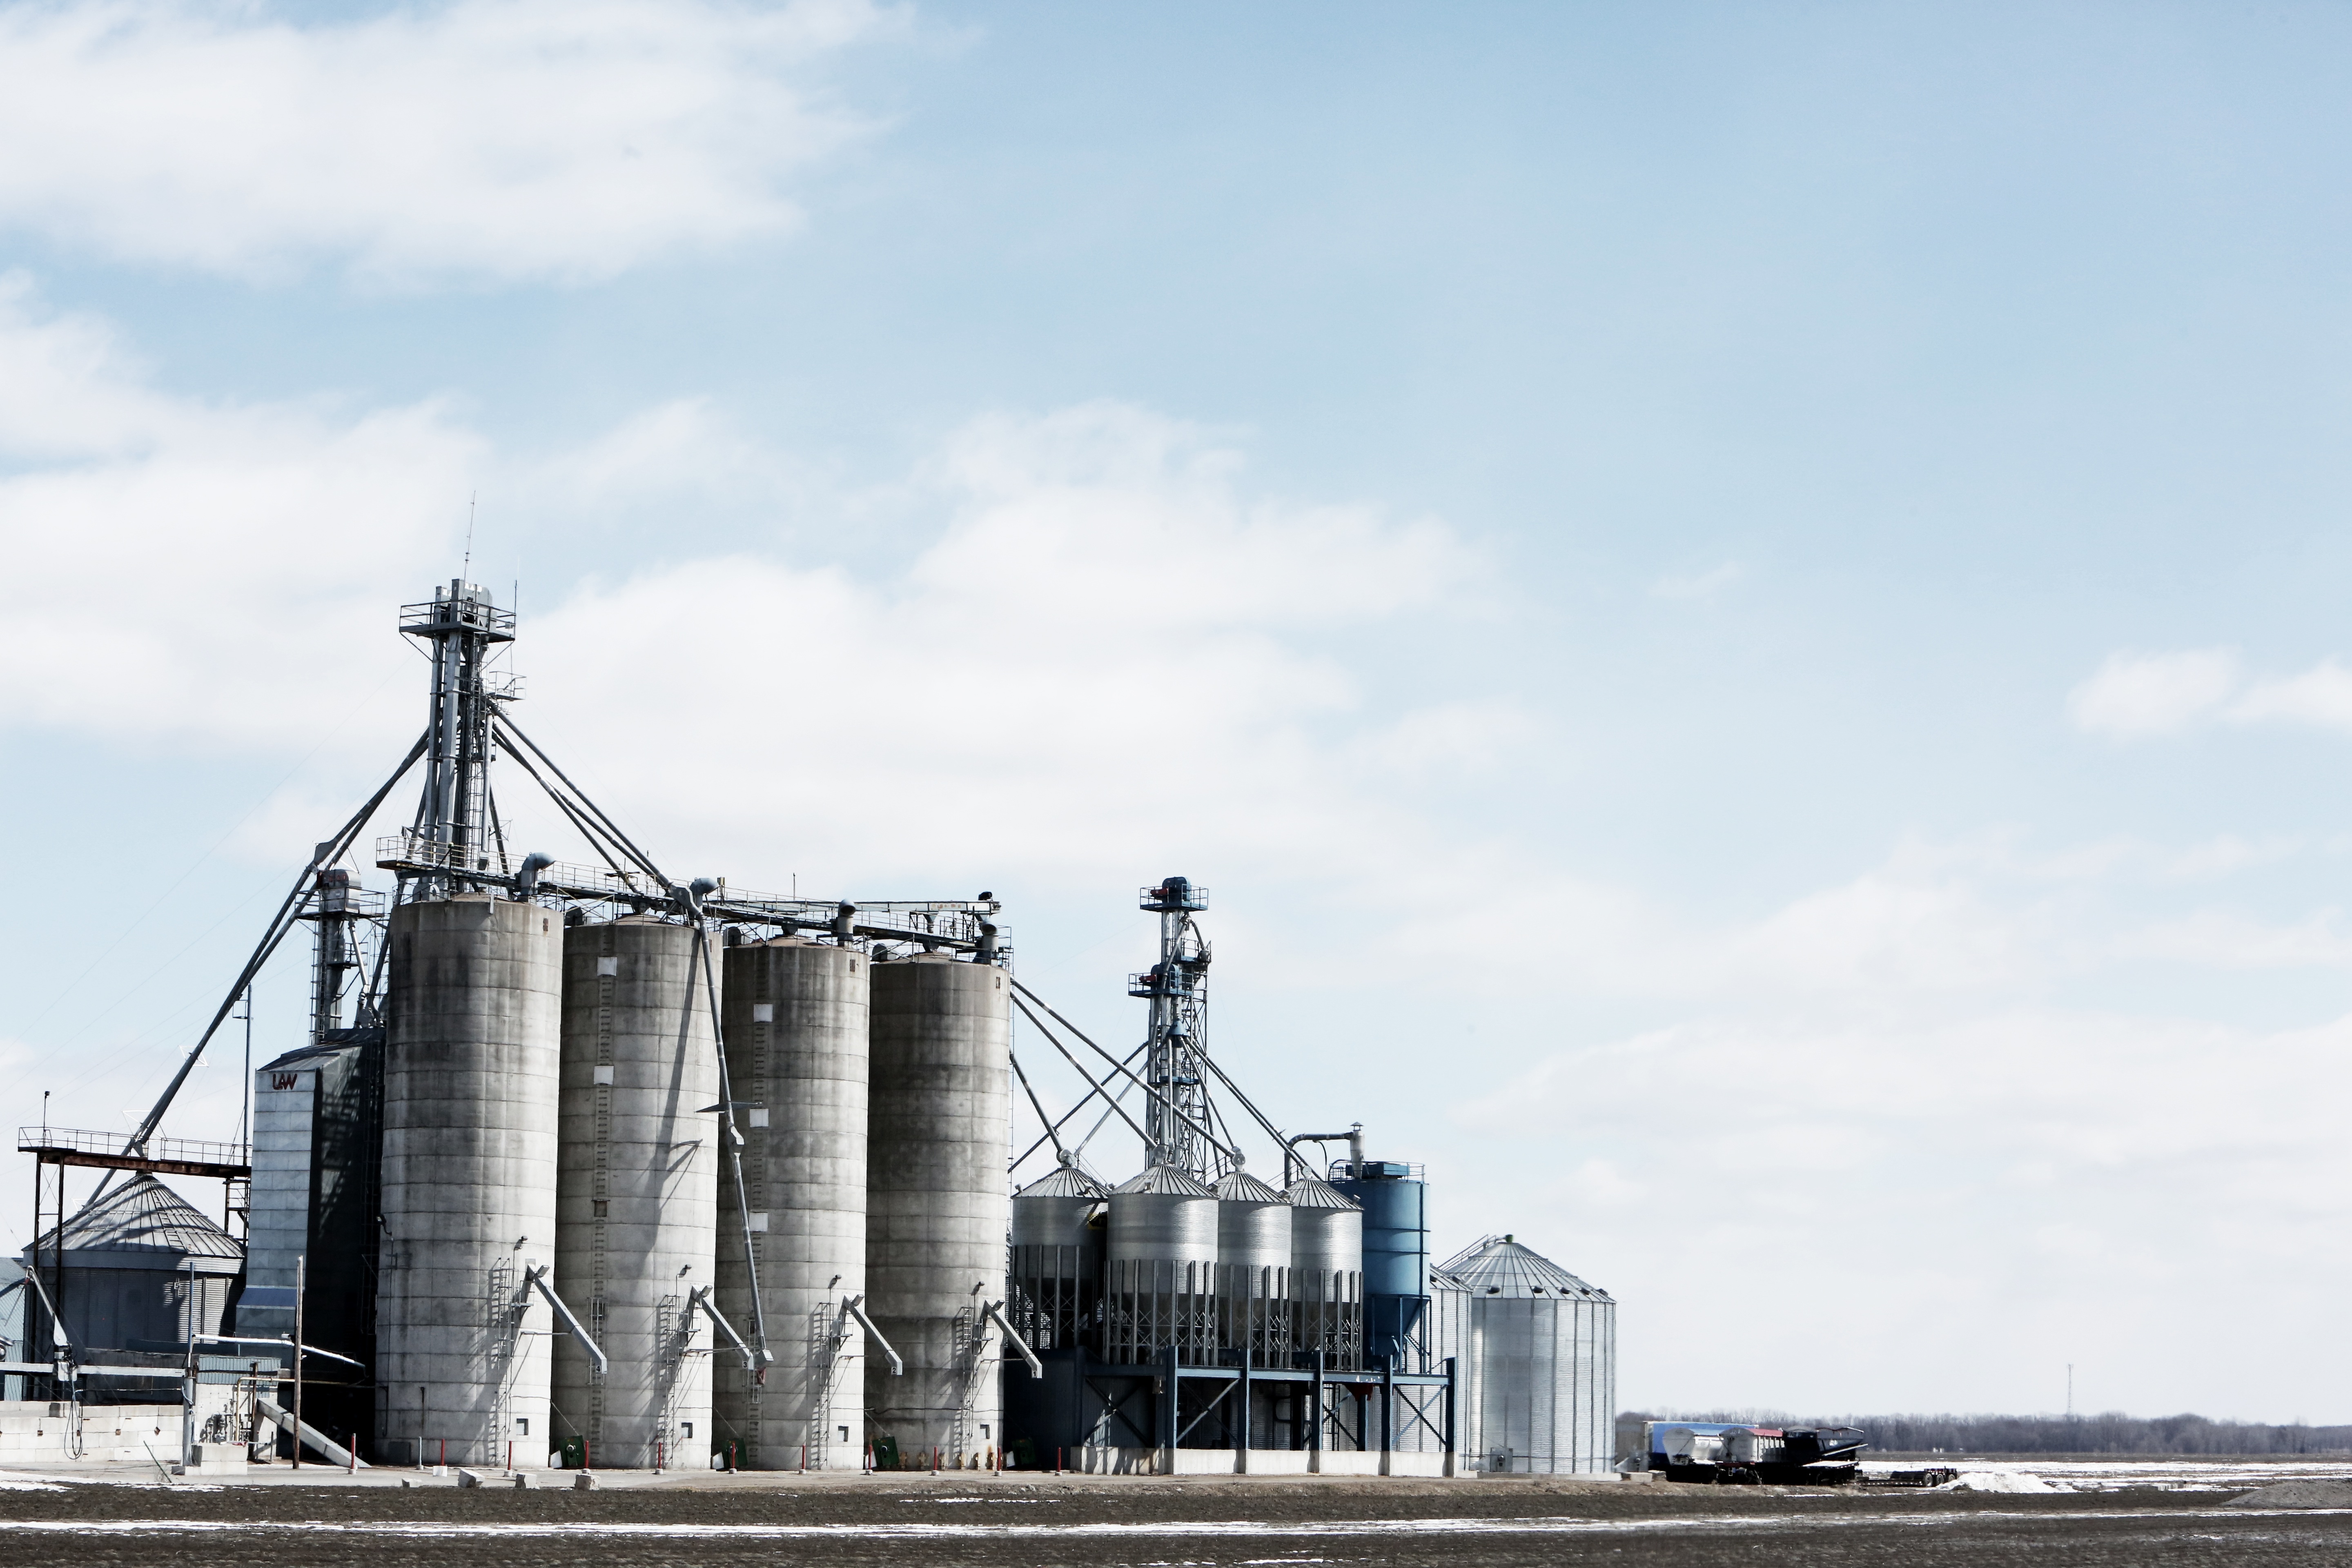
sky, industry, energy, engineering, silo, silos, fuel, petroleum, natural gas, power station, gas holders